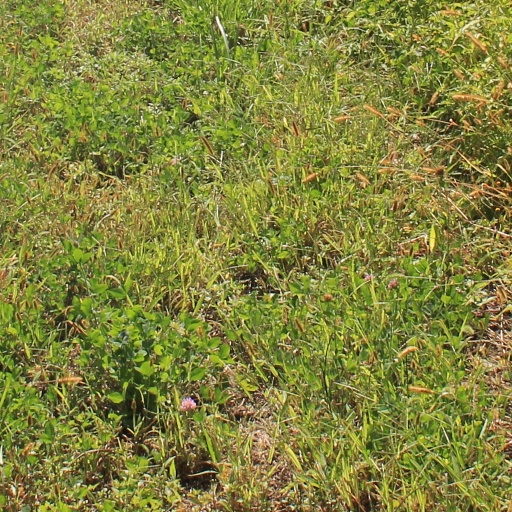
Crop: grape